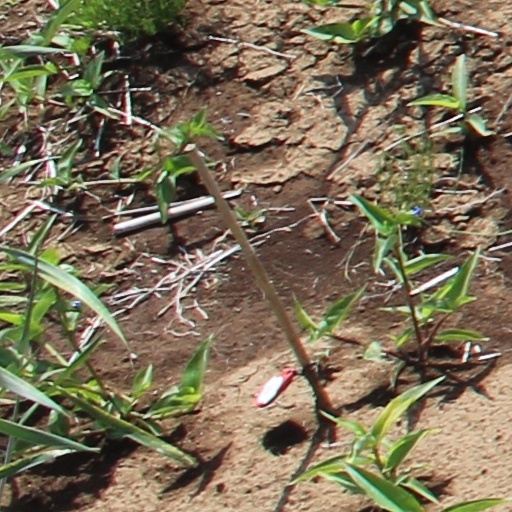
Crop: wheat